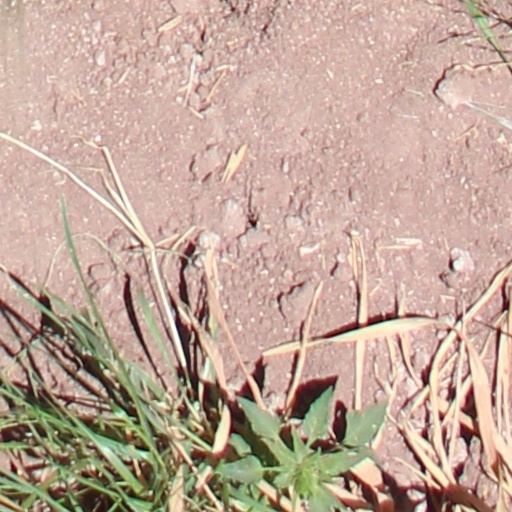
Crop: wheat